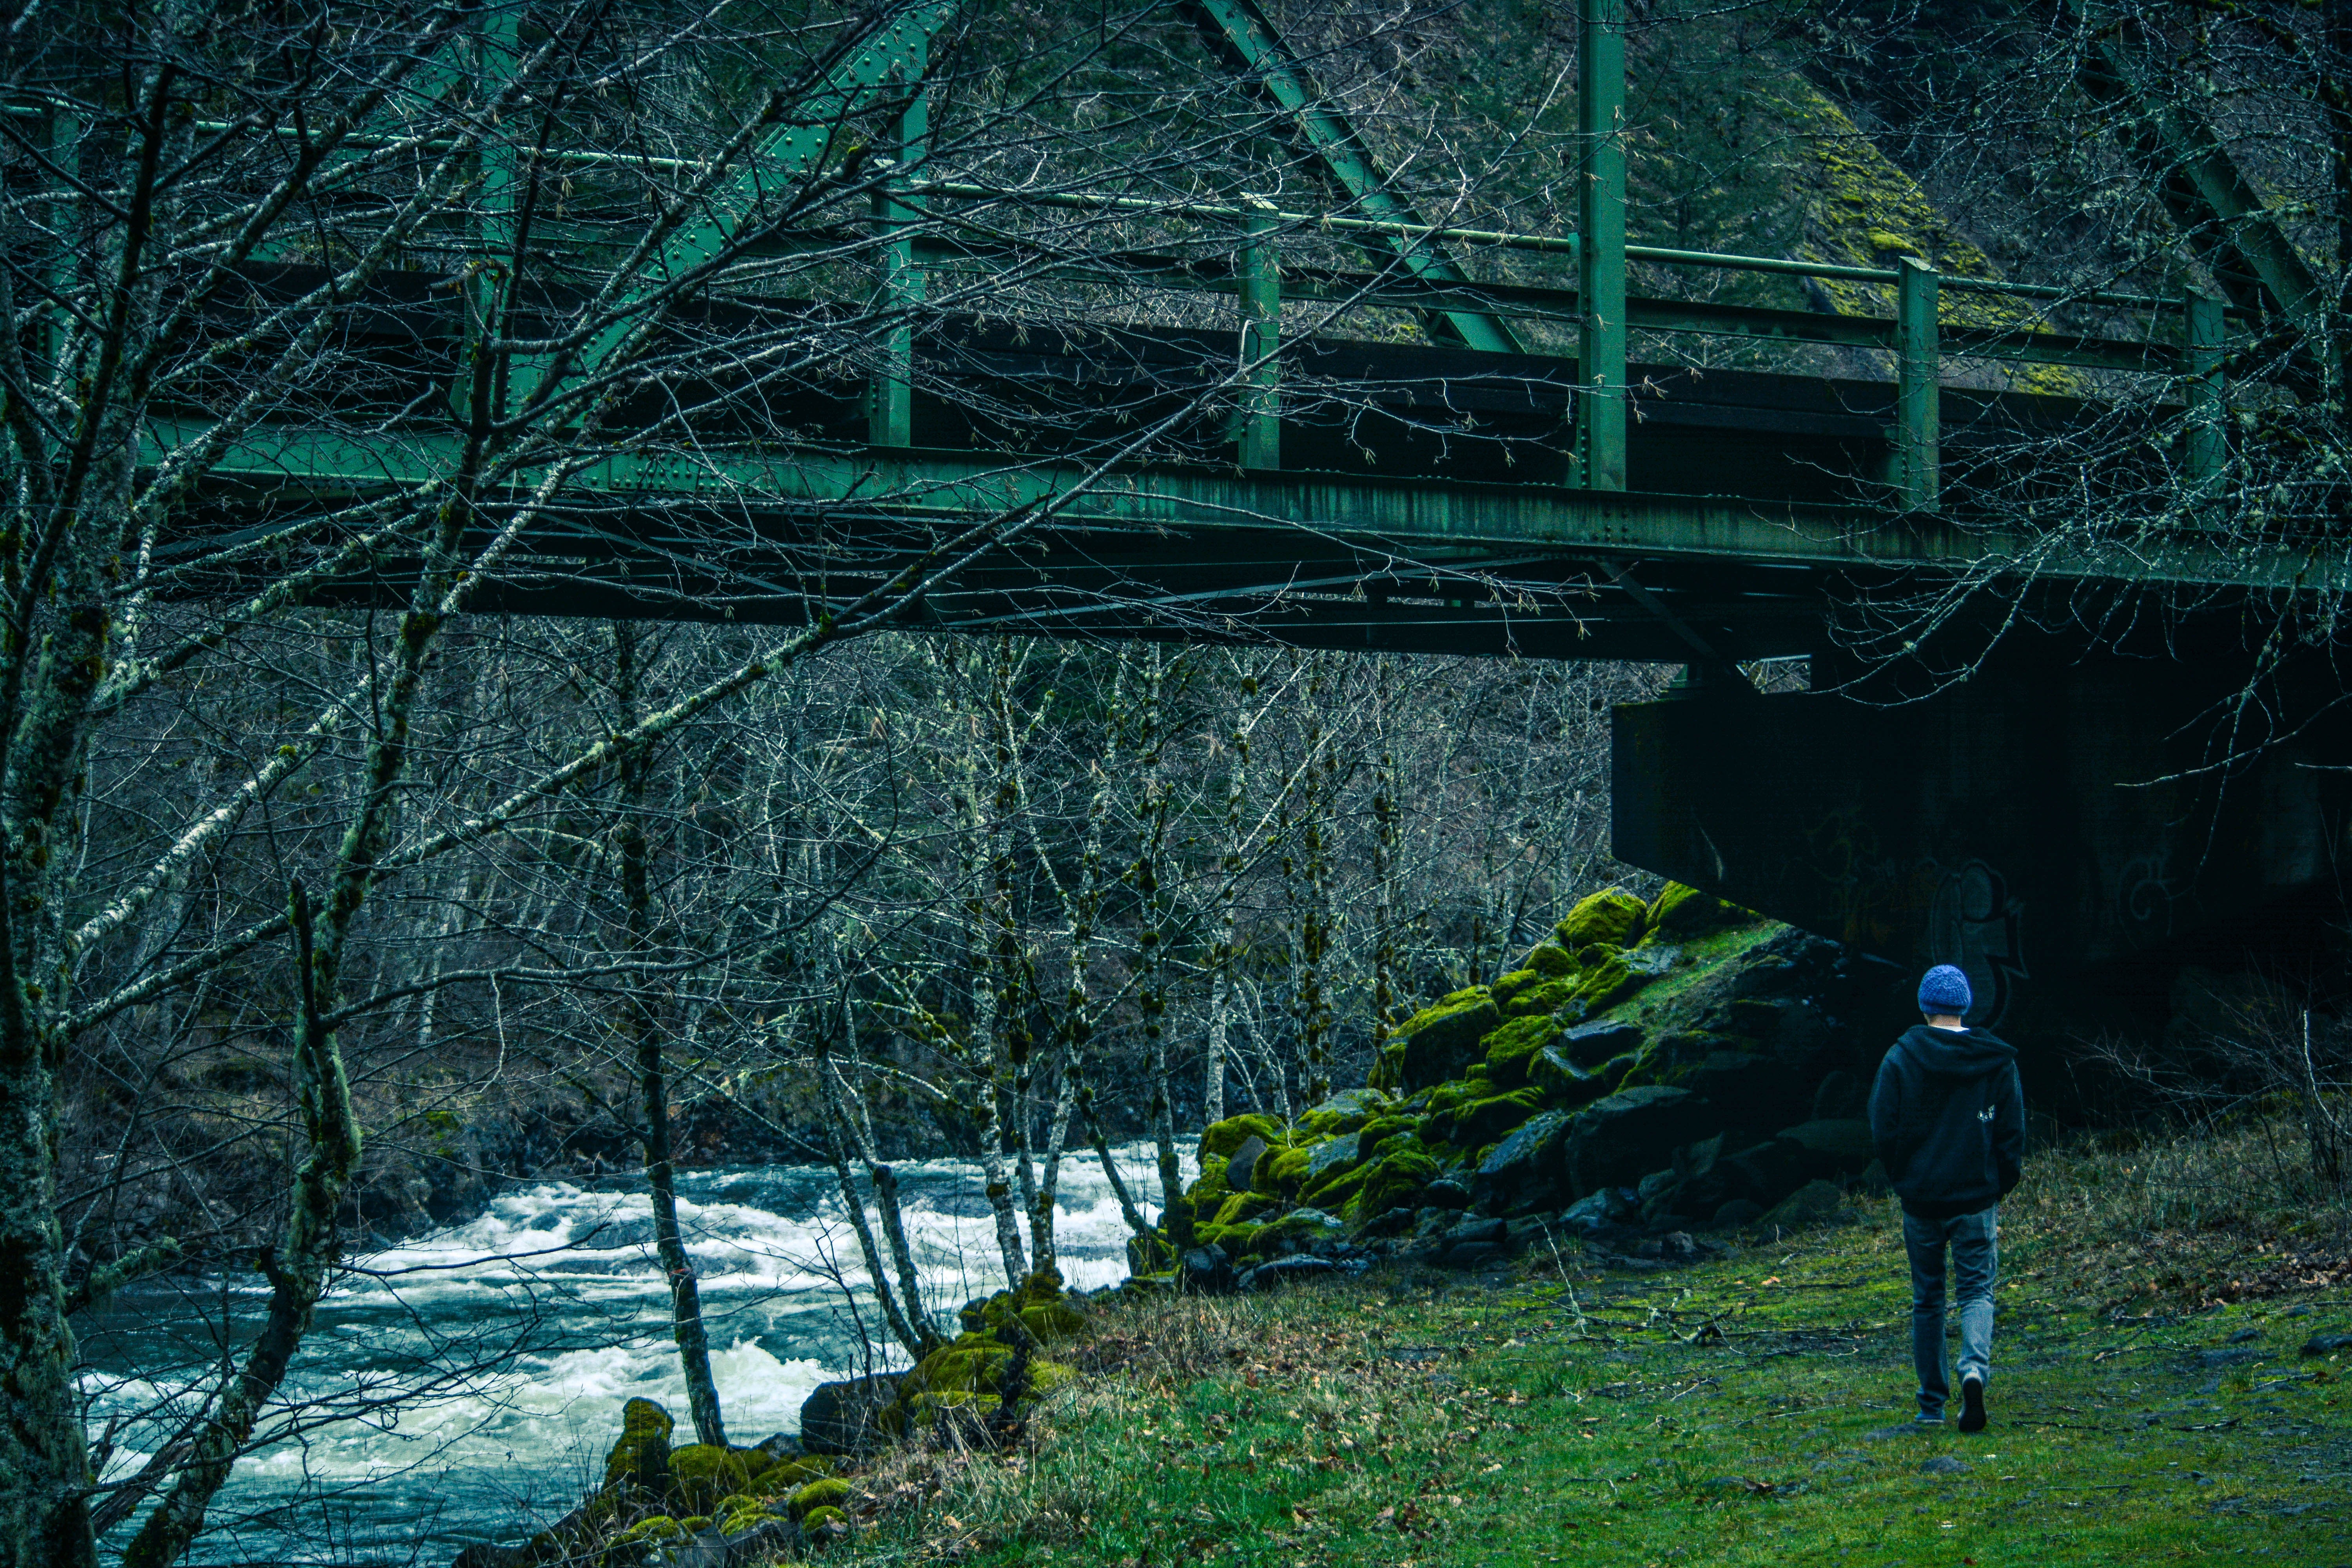
green, nature, tree, natural landscape, natural environment, forest, nature reserve, leaf, woody plant, grass, plant, branch, woodland, photography, landscape, state park, trail, winter, old growth forest